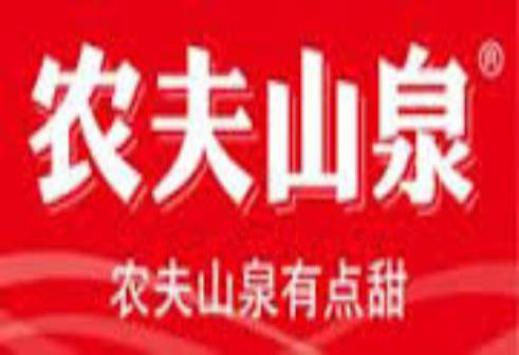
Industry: Necessities